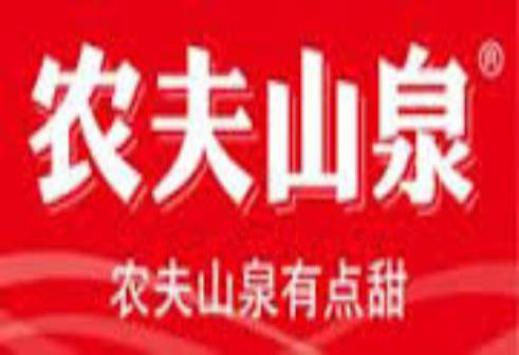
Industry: Necessities